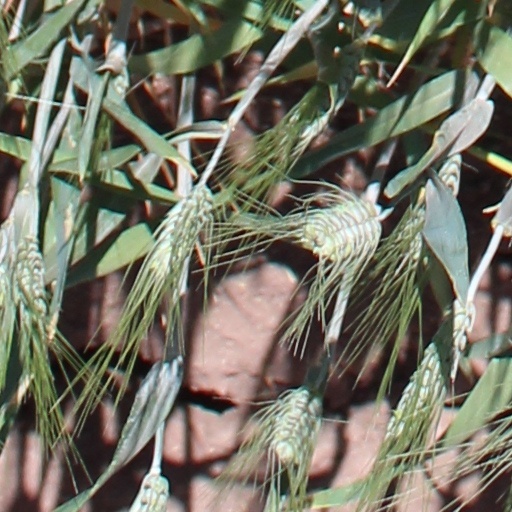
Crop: wheat